Trabectedin

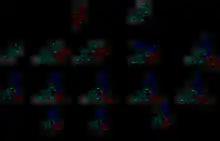
Proposed scheme for the biosynthesis of the drug

The biosynthesis of trabectedin in the tunicate symbiotic bacteria "Candidatus" "Endoecteinascidia frumentensis" starts with a fatty acid loading onto the acyl-ligase domain of the EtuA3 module. A cysteine and glycine are then loaded as canonical NRPS amino acids. A tyrosine residue is modified by the enzymes EtuH, EtuM1, and EtuM2 to add a hydroxyl at the meta position of the phenol, and adding two methyl groups at the para-hydroxyl and the meta carbon position. This modified tyrosine reacts with the original substrate via a Pictet-Spengler reaction, where the amine group is converted to an imine by deprotonation, then attacks the free aldehyde to form a carbocation that is quenched by electrons from the methyl-phenol ring. This is done in the EtuA2 T-domain. This reaction is done a second time to yield a dimer of modified tyrosine residues that have been further cyclized via Pictet-Spengler reaction, yielding a bicyclic ring moiety. The EtuO and EtuF3 enzymes continue to post-translationally modify the molecule, adding several functional groups and making a sulfide bridge between the original cysteine residue and the beta-carbon of the first tyrosine to form ET-583, ET-597, ET-596, and ET-594 which have been previously isolated. A third "O"-methylated tyrosine is added and cyclized via Pictet-Spengler to yield the final product.